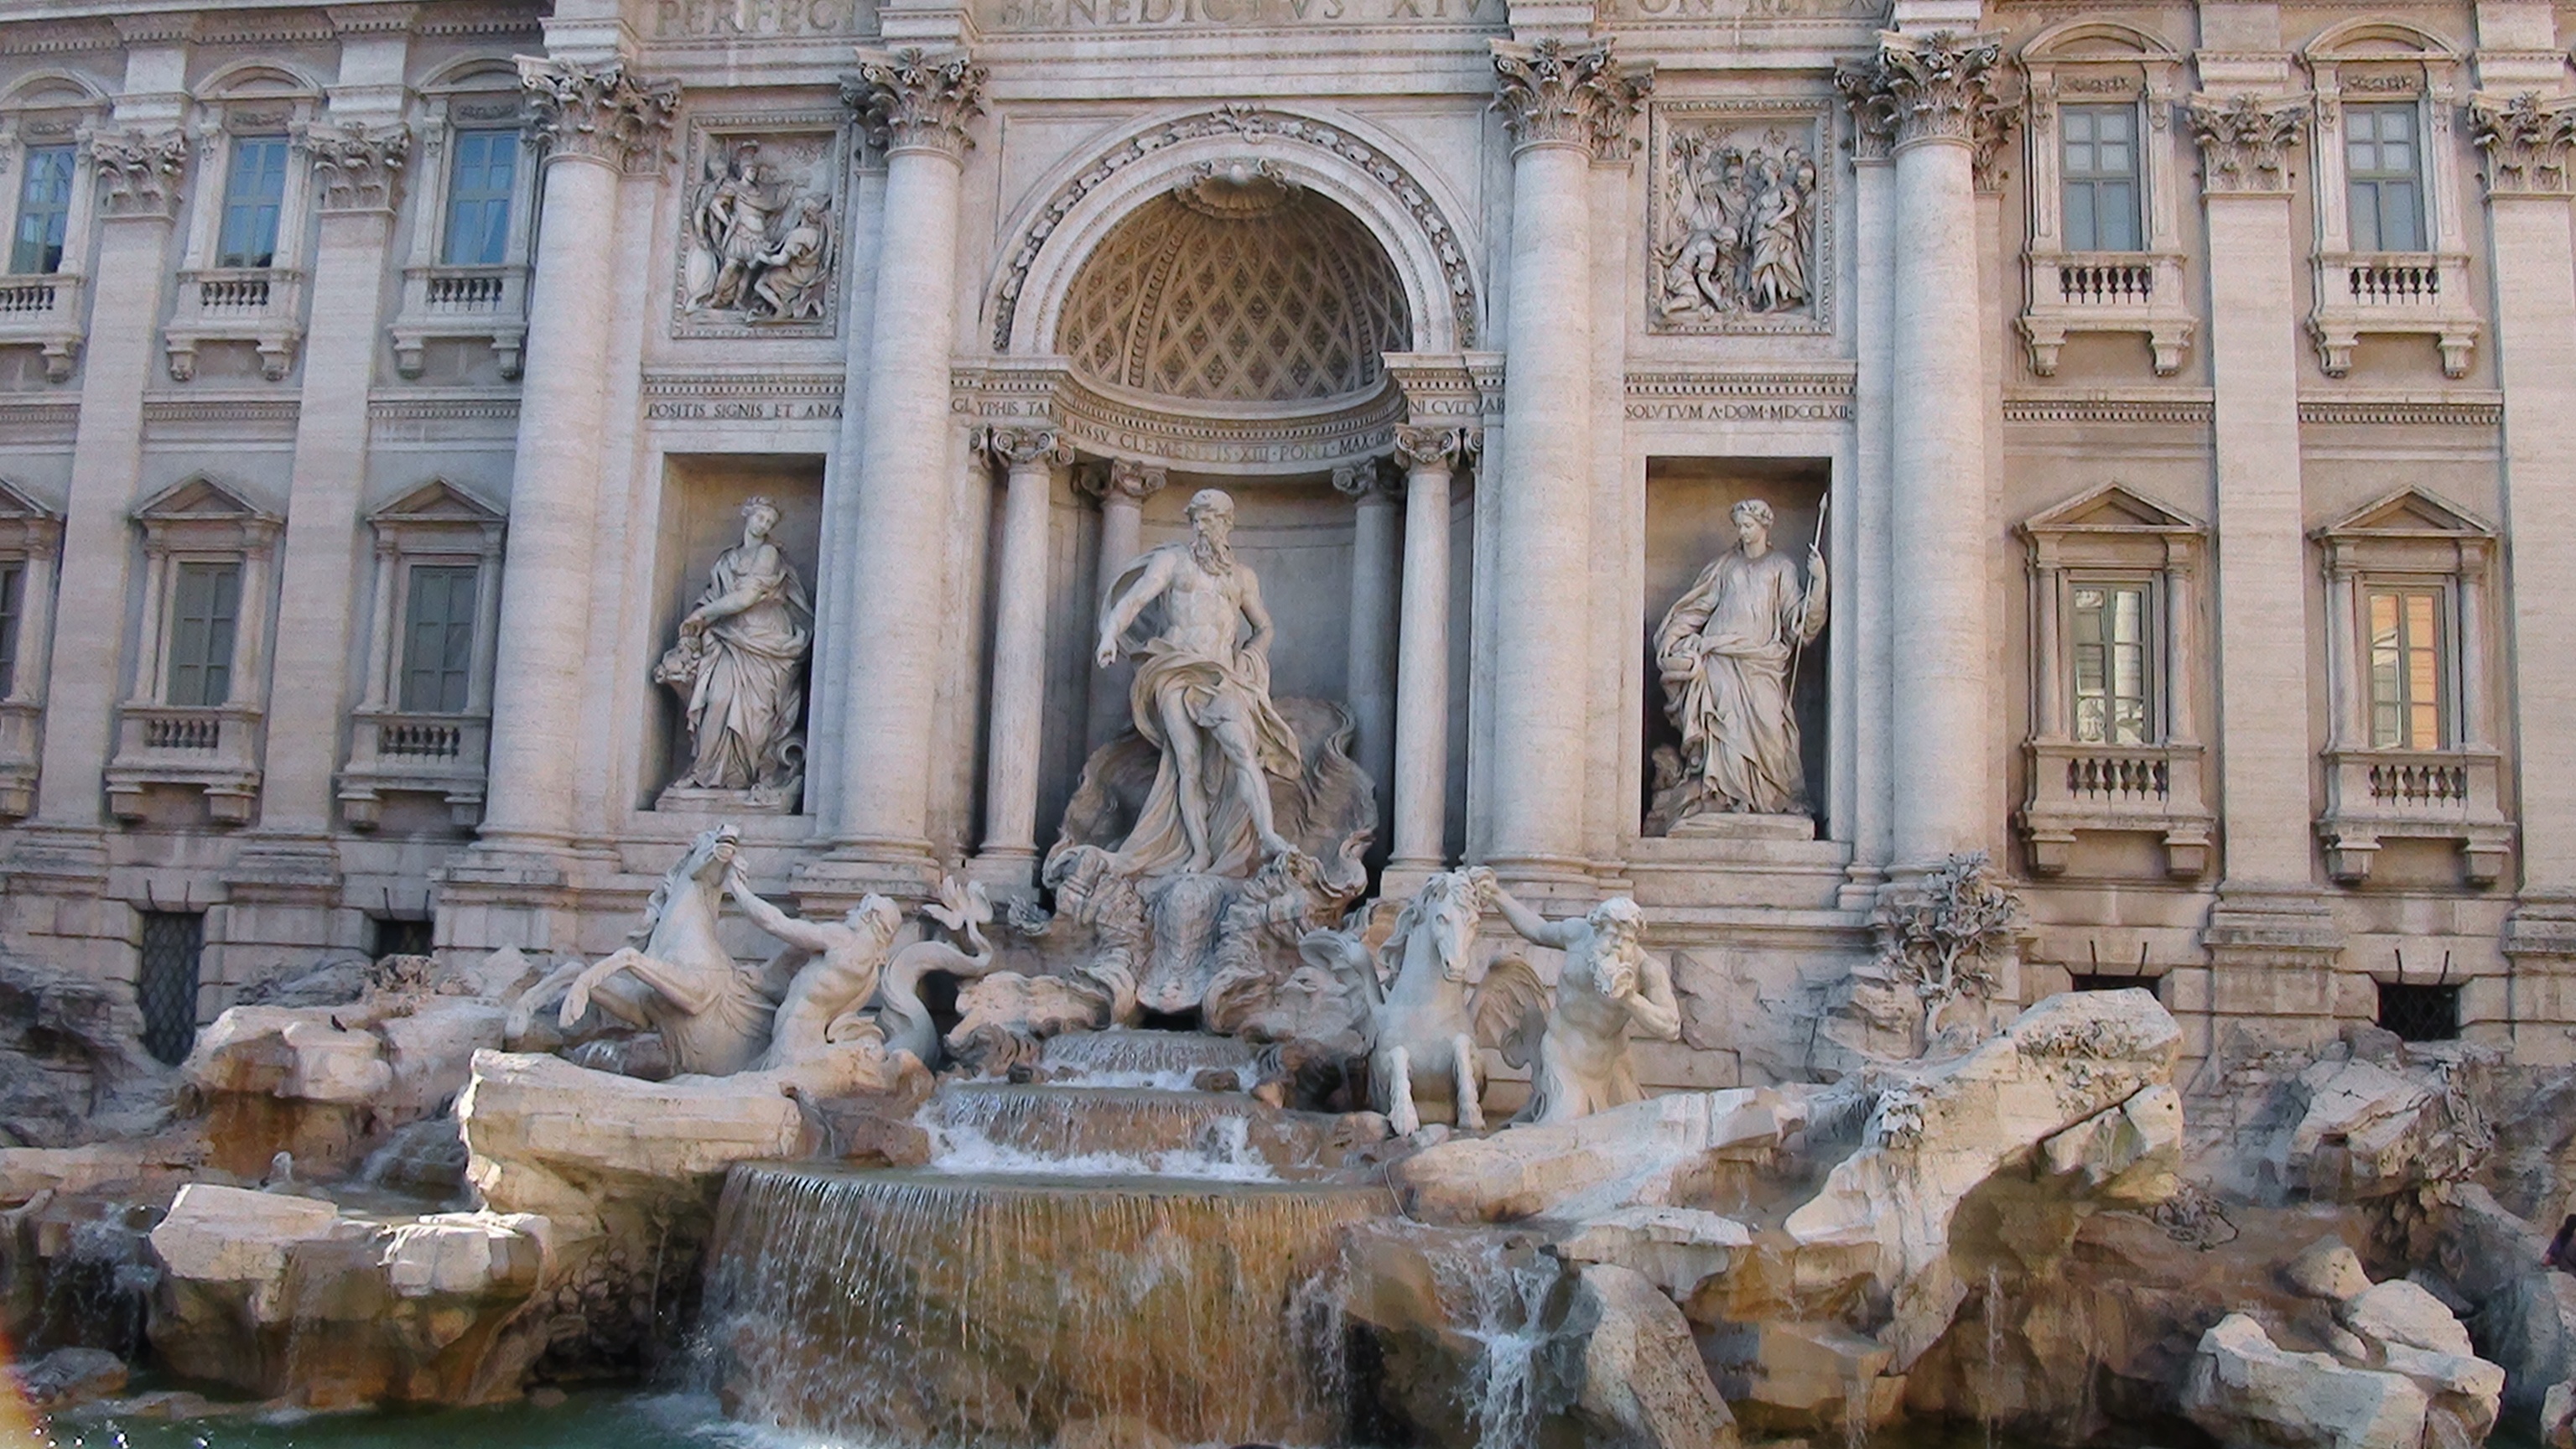
palace, monument, statue, landmark, facade, sculpture, fountain, basilica, water feature, ancient rome, stone carving, ancient history, human settlement, ancient roman architecture